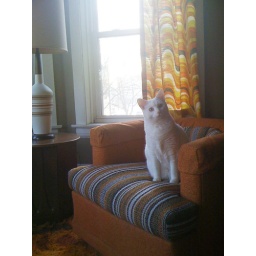
Mia in orange chair